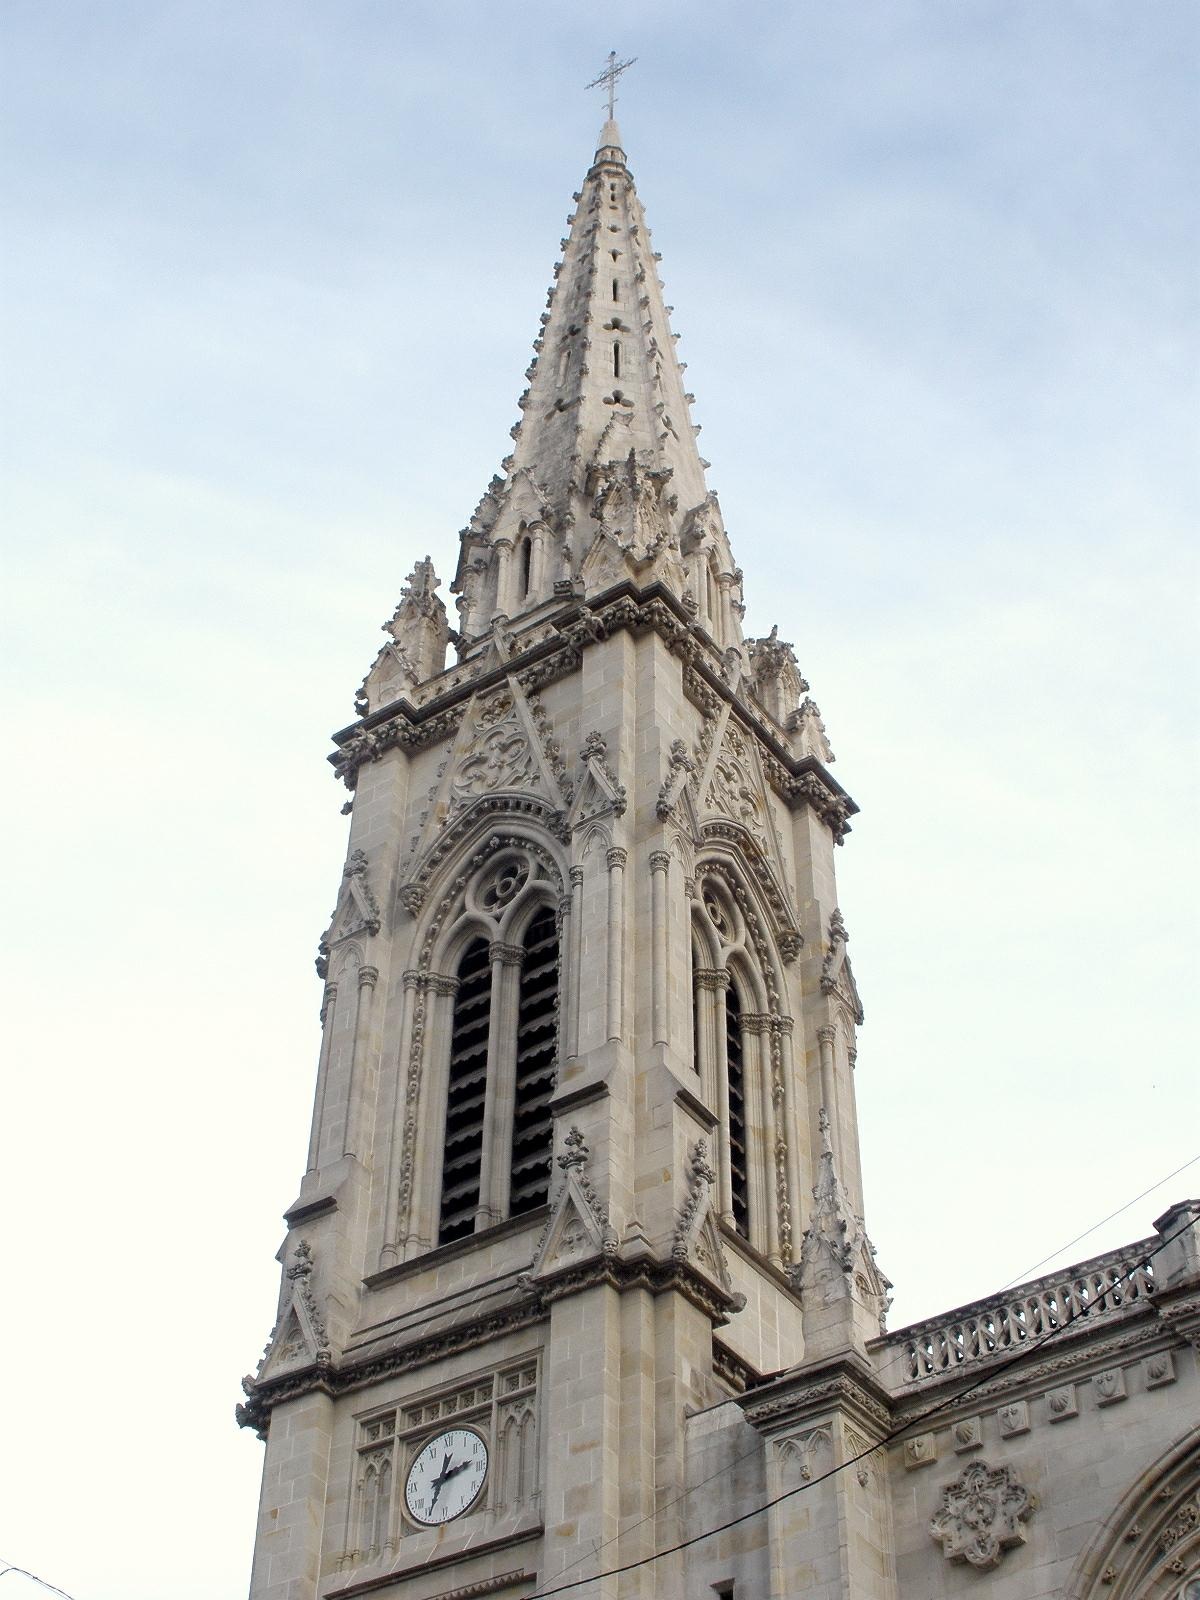
architecture, building, monument, tower, landmark, facade, church, cathedral, place of worship, bell tower, spain, spire, steeple, basilica, bilbao, santiago, compostela, gothic architecture